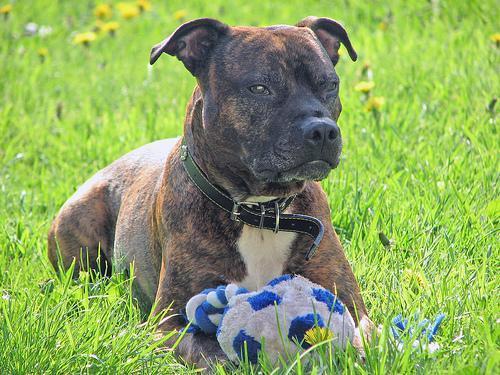
American_Staffordshire_terrier